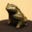
Label: frog